Poly(amidoamine)

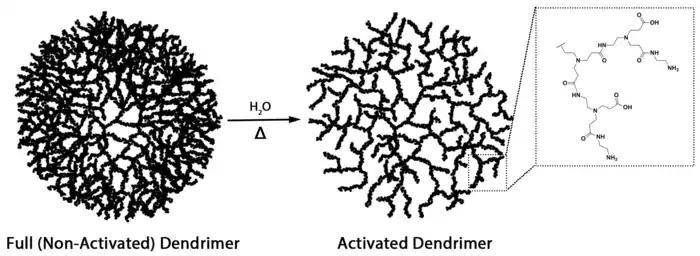
PAMAM dendrimers can be "activated" for gene transfer applications via hydrolysis accelerated by heat, a process which can be thought of as similar to shearing bushes. During this process, amide bonds are broken and replaced with carboxyl groups (see inset), causing some branches of the dendrimer to fall off. The overall molecular mass of the dendrimer is reduced by 20-25%, and the result is a more flexible dendrimer with transfection efficiencies improved by 2-3 orders of magnitude.

In the context of existing approaches to gene transfer, PAMAM dendrimers hold a strong position relative to major classical technologies such as electroporation, microinjection, and viral methods. Electroporation, which involves pulsing electricity through cells to create holes in the membrane through which DNA can enter, has obvious cytotoxic effects and is not appropriate for "in vivo" applications. On the other hand, microinjection, the use of fine needles to physically inject genetic material into the cell nucleus, offers more control but is a high-skill, meticulous task in which a relatively low number of cells can be transfected. Although viral vectors can offer highly specific, high-efficiency transfection, the generation of such viruses is costly and time-consuming; furthermore, the inherent viral nature of the gene transfer often triggers an immune response, thus limiting "in vivo" applications. In fact, many modern transfection technologies are based on artificially assembled liposomes (both liposomes and PAMAMs are positively charged macromolecules). Since PAMAM dendrimers and their complexes with DNA exhibit low cytotoxicity, higher transfection efficiencies than liposome-based methods, and are effective across a broad range of cell lines, they have taken an important place in modern gene therapy methodologies. The biotechnology company Qiagen currently offers two DNA transfection product lines (SuperFect and PolyFect) based on activated PAMAM dendrimer technology.